Jeff Adrien

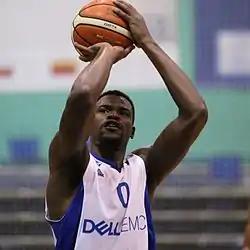
Adrien with Bnei Herzliya in 2016

Jeff Adrien (born February 10, 1986) is an American professional basketball player for the Piratas de Quebradillas of the Baloncesto Superior Nacional (BSN). He played college basketball for the UConn Huskies.